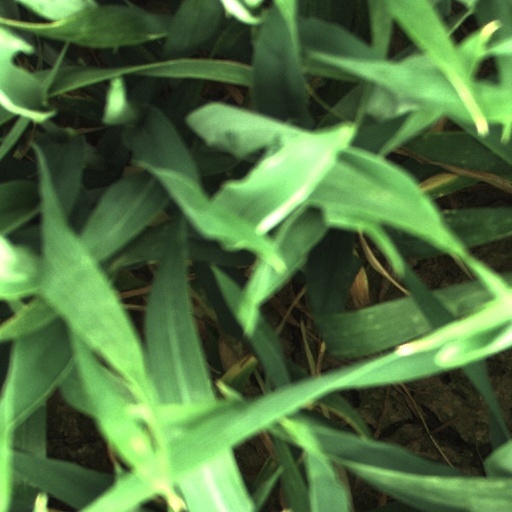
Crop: wheat